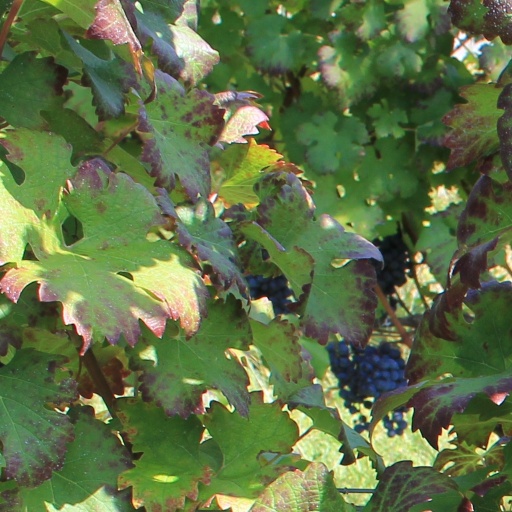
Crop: grape